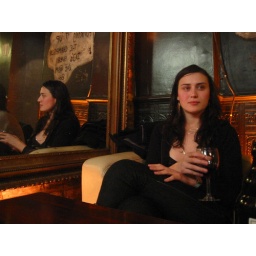
at a bar in notting hill